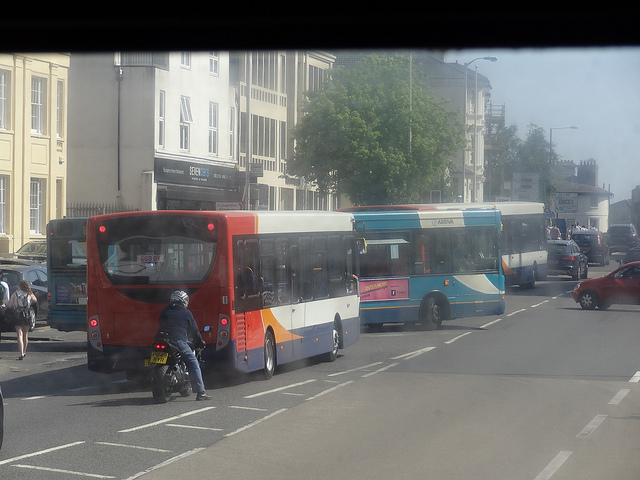
a man on a bike sitting behind a colorful bus in the road